L'Hermite's expedition

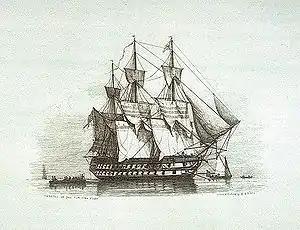
, which captured "Président"

L'Hermite's expedition was a French naval operation launched in 1805 during the Napoleonic Wars. The operation was intended as both a commerce raiding operation against the British trading posts of West Africa and as a diversion to the Trafalgar campaign. Sailing from Lorient in October 1805 with one ship of the line, two frigates and a corvette, Commodore Jean-Marthe-Adrien l'Hermite was under orders to intercept and destroy British merchant vessels and slave ships off the West African coast and await reinforcements under Jérôme Bonaparte which were to be used in the invasion and capture of one of the British trading forts for use as a permanent French naval base from which further raiding operations could be conducted. It was also hoped by the French naval command that l'Hermite might draw some of the large British fleet maintained off Cadiz away from the blockade to allow the French and Spanish allied fleet trapped in the harbour to escape.